Leiria

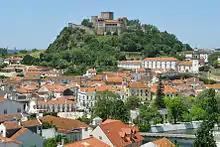
Leiria and its Castle.

The name "Leiria" in Portuguese derives from 'leira' (from the medieval Galician-Portuguese form 'laria', from proto-Celtic *ɸlār-yo-, akin to English 'floor(ing)', Old Irish 'làr' 'ground, floor', Breton 'leur' 'ground', Welsh 'llawr' 'floor') meaning an area with small farming plots.